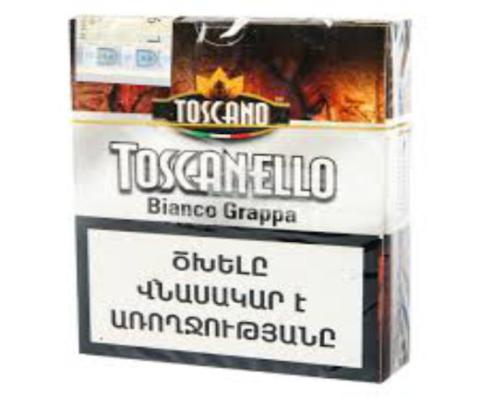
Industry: Necessities